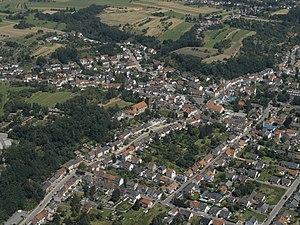
Diefflen est un quartier de la ville de Dillingen, et compte environ 4700 habitants en majorité catholique. Diefflen est situé sur la Prims inférieure, un affluent de la Sarre. Depuis sa fondation au Moyen Âge Diefflen était historiquement lié au Nalbach. Diefflen s'est retiré de cette association par l'annexion à la ville de Dillingen/Saar en 1969.